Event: Nepal Earthquake
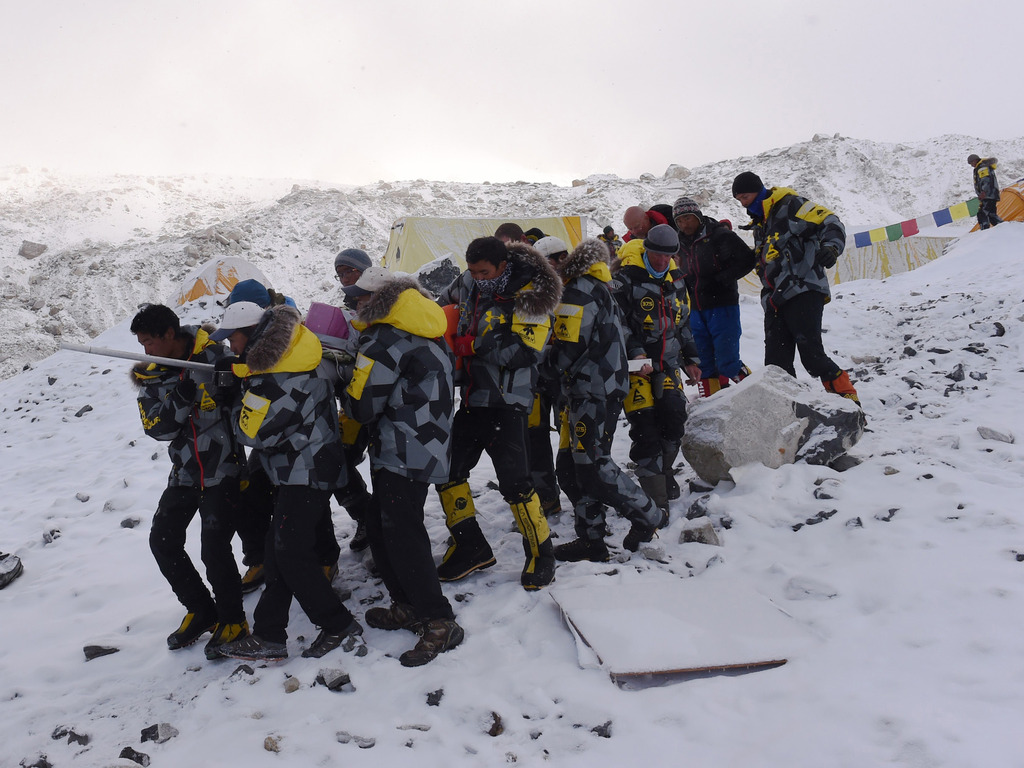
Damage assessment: no_damage